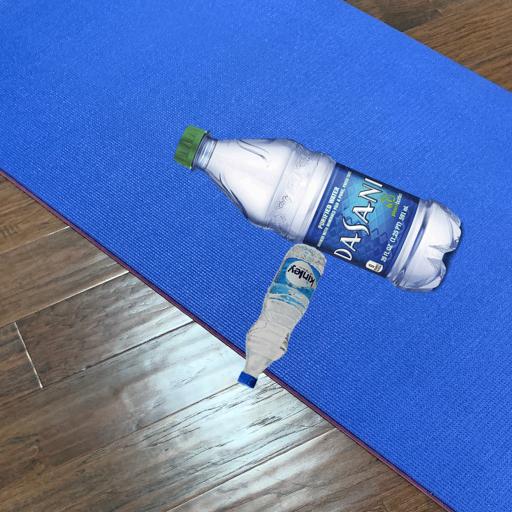
Label: bottles